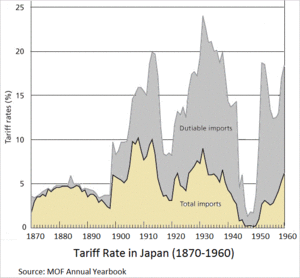
Tariff Rate in Japan (1870-1960)